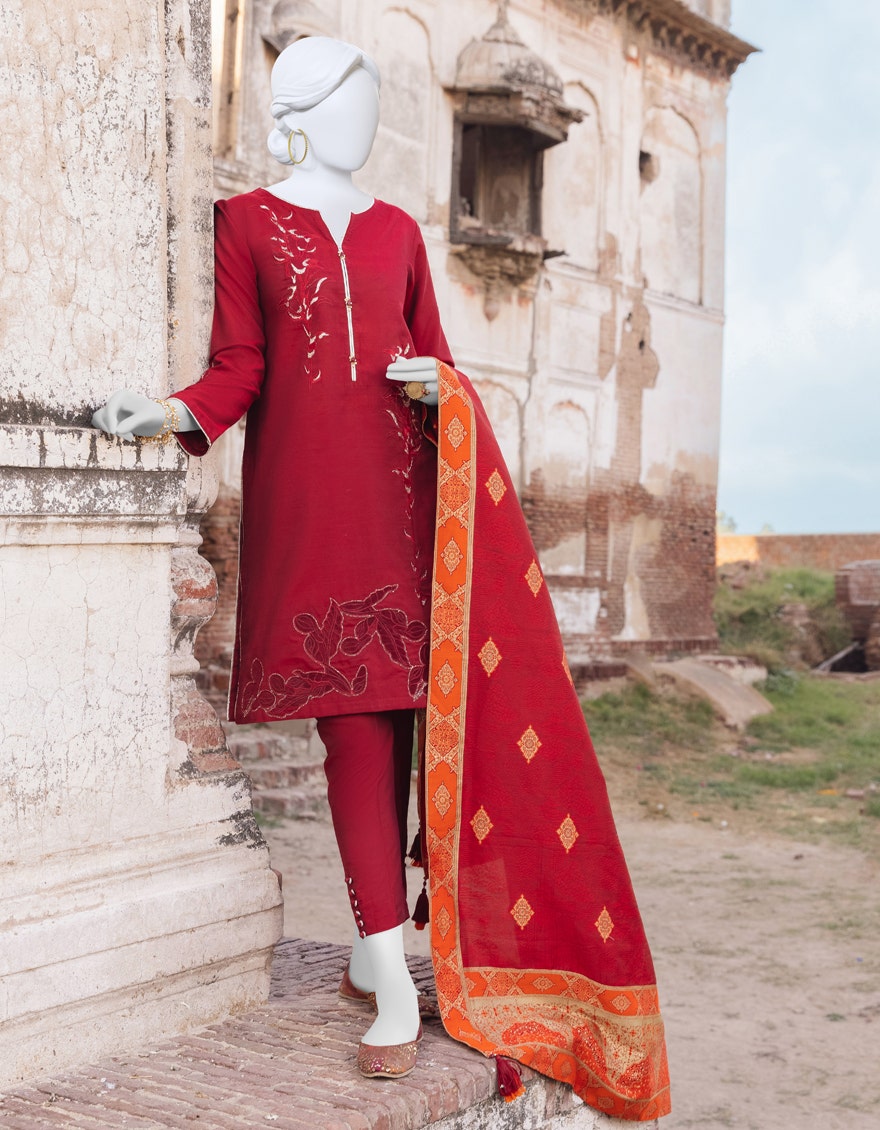
burgundy multi embroidered salwar suit